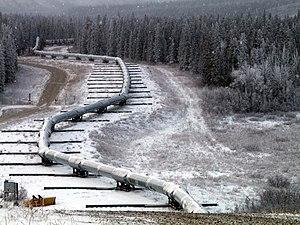
L’oléoduc trans-Alaska relie les champs pétrolifères du nord de l'Alaska à Valdez, port maritime libre de glace d'où le pétrole peut être acheminé pour raffinage. Il traverse tout l'État, du nord au sud, sur 1 288 km. L'oléoduc est exploité par Alyeska Pipeline Service Company, un groupe détenu à 48 % par BP.